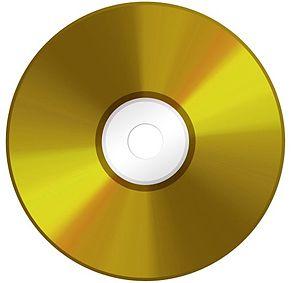
Le disque holographique polyvalent est une technique de stockage de données sur disque, développée par la Holographic Versatile Disc Alliance.